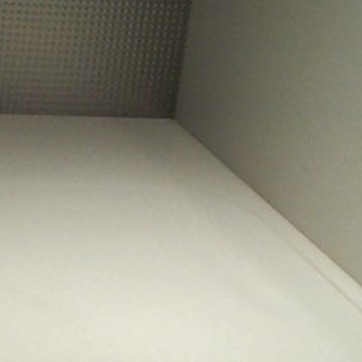
Material: ceramic